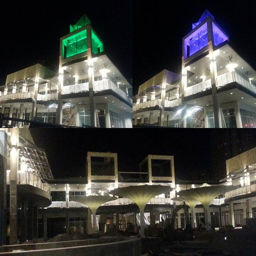
check out our new lighting and state - of - the - artblooming umbrellas !